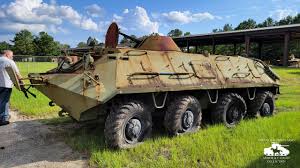
Label: BTR